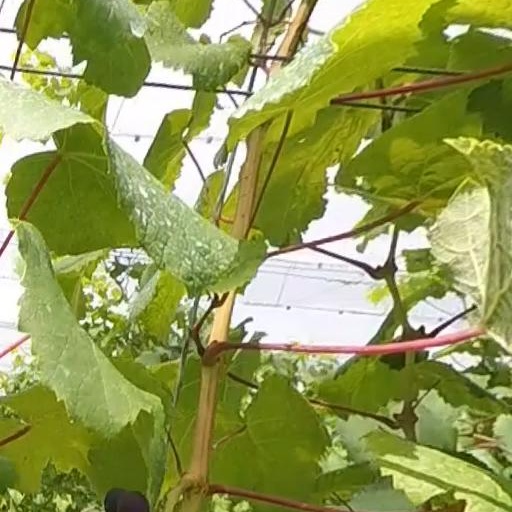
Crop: grape